Robert O. Scholz

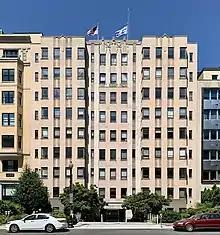
The Pall Mall, built in 1940.

In 1934 Scholz opened his own office in the Edmonds Building, where Baer also had his office, and founded the Robert O. Scholz Company, Inc., with help from his brother and a draftsman. During the next several years Scholz became well known for his Art Deco designs, many of which were apartment buildings. He also designed additional commercial projects during these years, including garages, office buildings, shops, and warehouses. In addition to these commercial projects, Scholz continued designing houses, including the 14 townhomes at 3821–3847 Calvert Street NW in Glover Park, the originally platted homes in the Arlington Forest subdivision, and smaller apartment buildings that were not designed in the Art Deco style, including 1834–1842 M Street NE in Carver Langston and 3323 16th Street NW in Mount Pleasant. Similar to his partnership with Baer, Scholz was also involved in not just the design but also construction of buildings. One of these projects was the Massachusetts Avenue Parking Shops, which Scholz's company built in 1936 and E. Burton Corning designed.